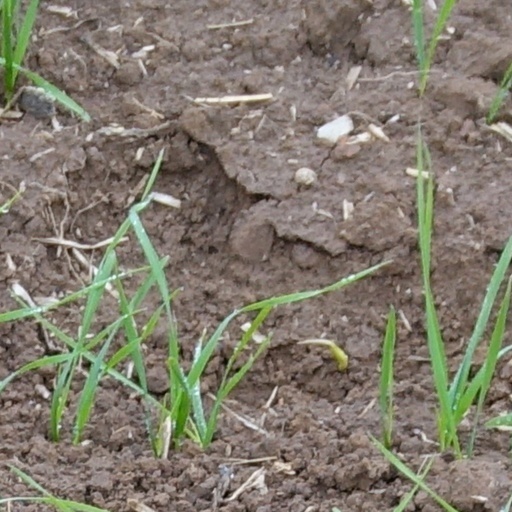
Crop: wheat